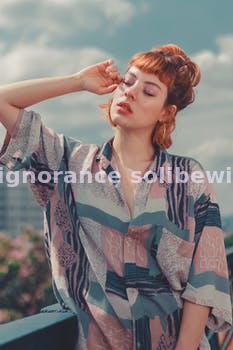
Label: Watermark